History of rail transportation in the United States

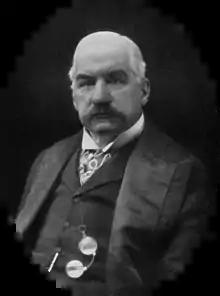
J.P. Morgan.

During the Reconstruction era, Northern money financed the rebuilding and dramatic expansion of railroads throughout the South; they were modernized in terms of track gauge, equipment and standards of service. The Southern network expanded from 11,000 miles (17,700 km) in 1870 to 29,000 miles (46,700 km) in 1890. The lines were owned and directed overwhelmingly by Northerners. Railroads helped create a mechanically skilled group of craftsmen and broke the isolation of much of the region. Passengers were few, however, and apart from hauling the cotton crop when it was harvested, there was little freight traffic.